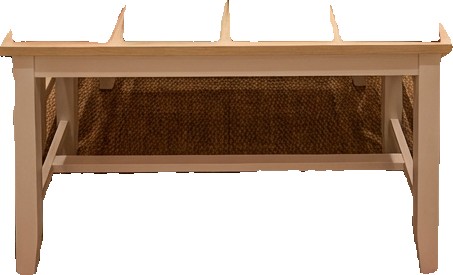
Surface category: table